Mac Peak

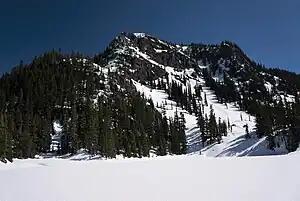
Mac Peak from Deception Lakes

The history of the formation of the Cascade Mountains dates back millions of years ago to the late Eocene Epoch. With the North American Plate overriding the Pacific Plate, episodes of volcanic igneous activity persisted. In addition, small fragments of the oceanic and continental lithosphere called terranes created the North Cascades about 50 million years ago.